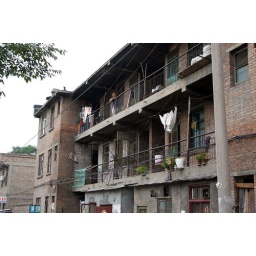
Grandma waves goodby from the balcony outside her apartment as we head off to the train station in Xi'an.